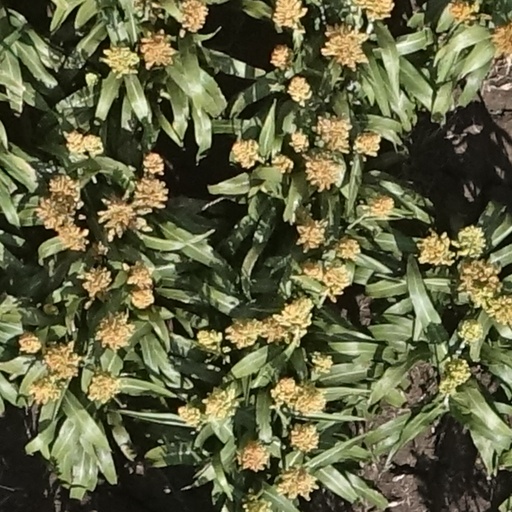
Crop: sorghum